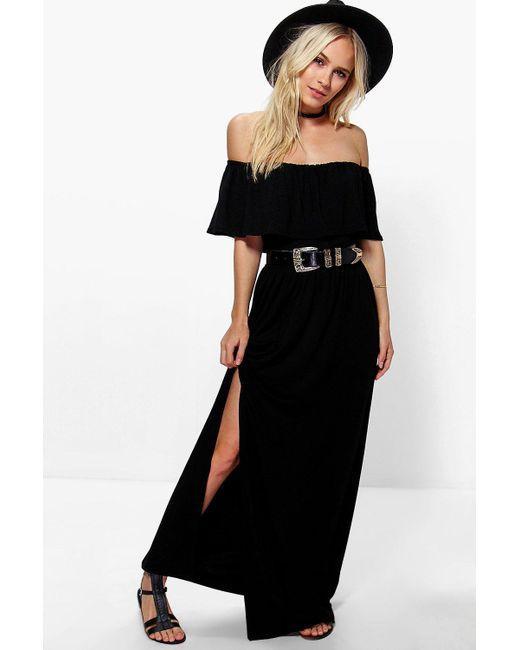
MAXIKLEID MIT RÜSCHENBANDEAU UND SCHLUPF VORNE